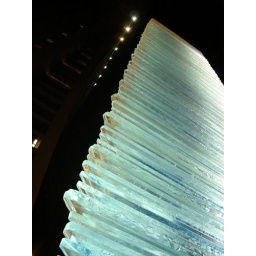
Outside some office building in downtown Chicago.